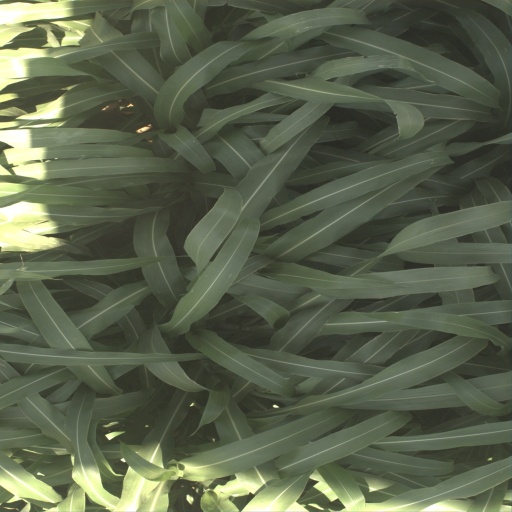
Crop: sorghum